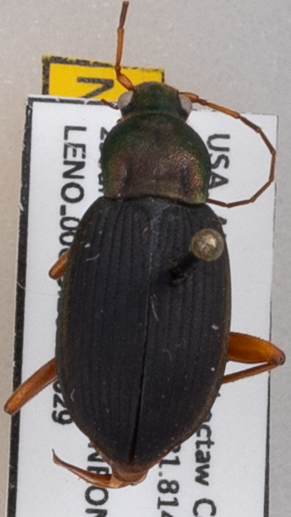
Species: Chlaenius aestivus
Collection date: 2022-06-29
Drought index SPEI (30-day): -1.28
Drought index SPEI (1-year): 0.9
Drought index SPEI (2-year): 2.09